Ali Dehkordi

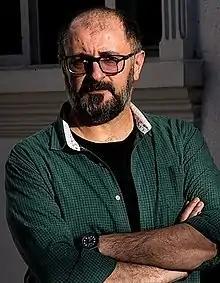

Ali Esmaeil Dehkordi (born 8 November 1965 in Shahrekord) is an Iranian actor. He began his acting career with "From Karkheh to Rhine", a film produced by Ebrahim Hatamikia in 1992.